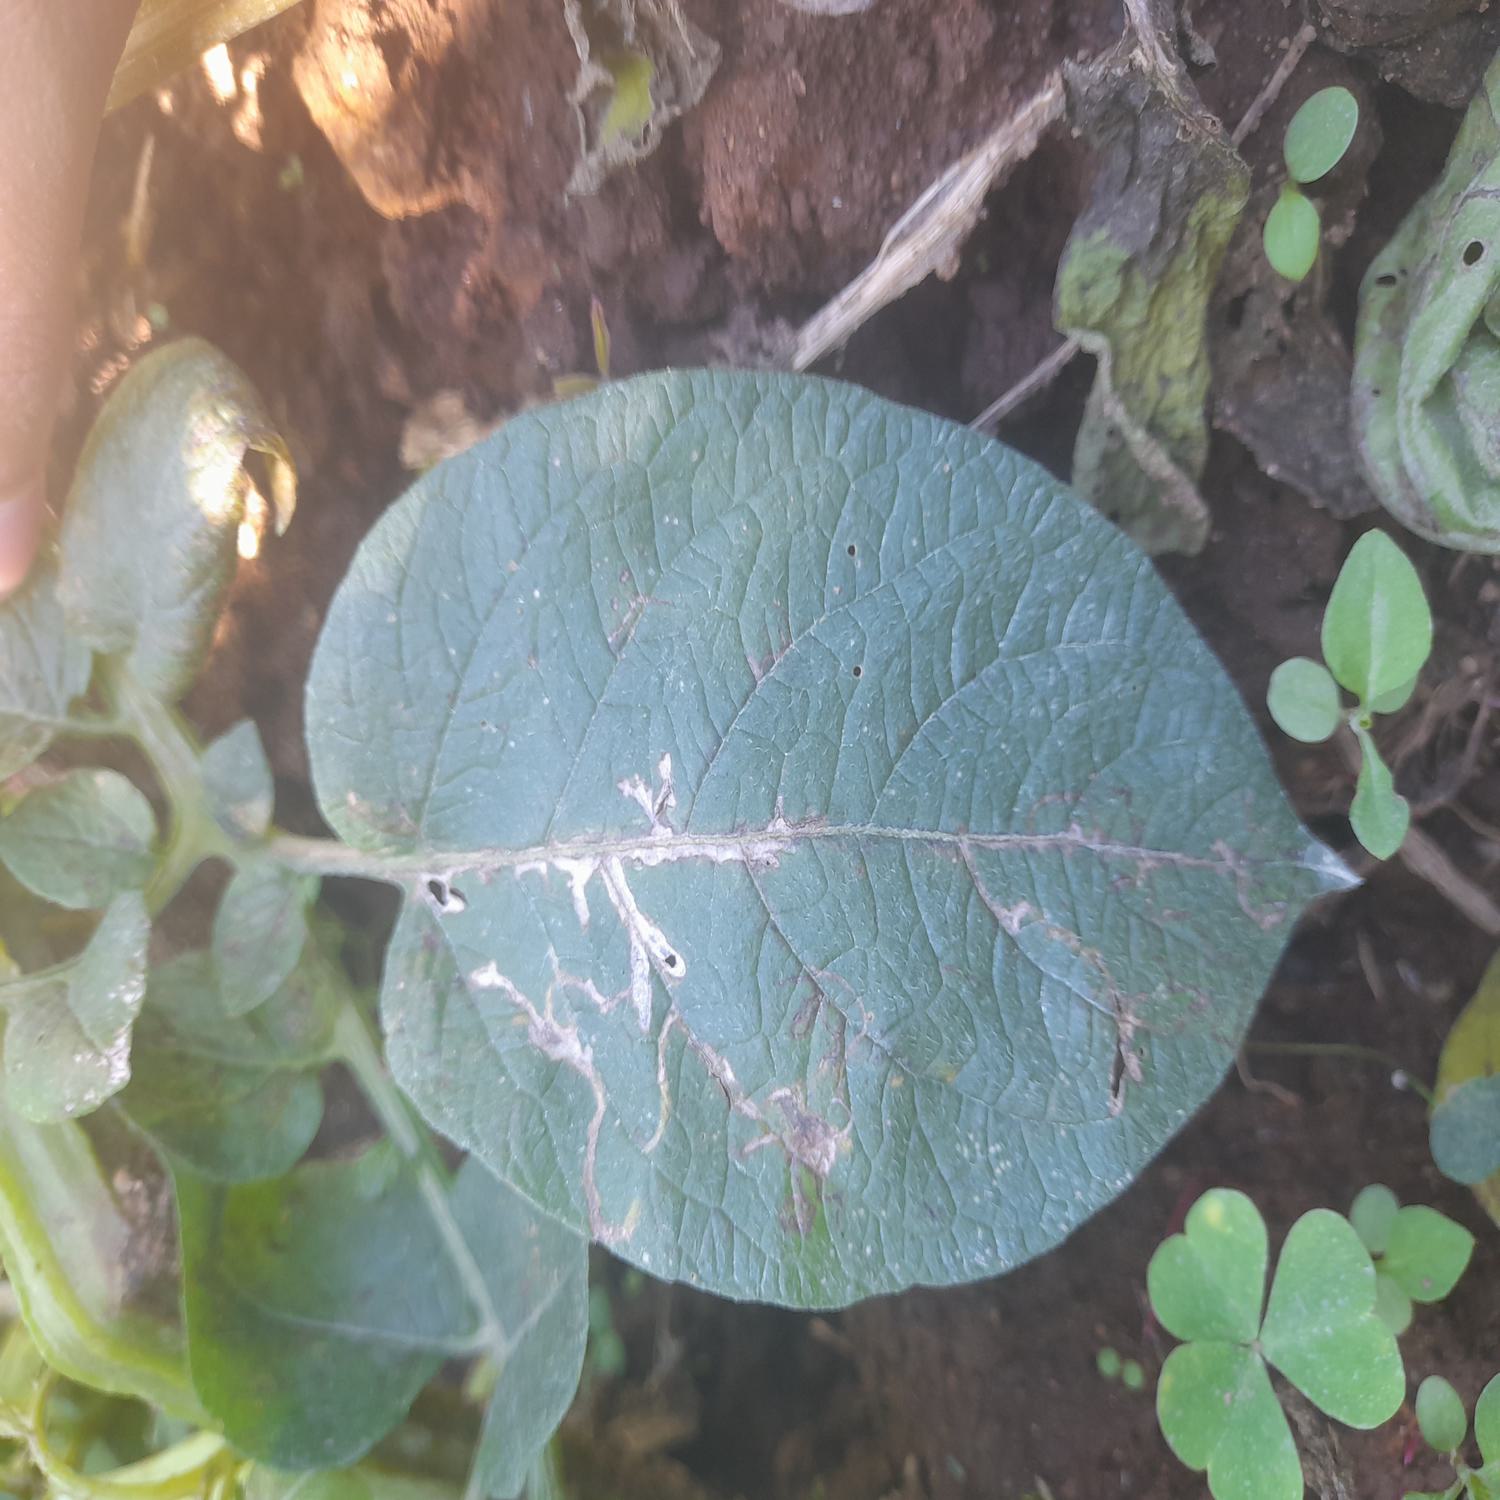
Label: Pest